Jason Owen (singer)

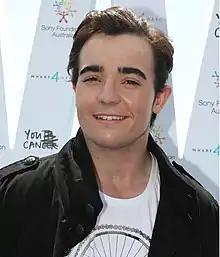
in 2012

Jason Owen (born circa 1994) is an Australian singer from Dubbo, New South Wales and was the runner-up to Samantha Jade on the fourth season of "The X Factor Australia" in 2012 and subsequently received a recording contract with Sony Music Australia.